Gambler's fallacy

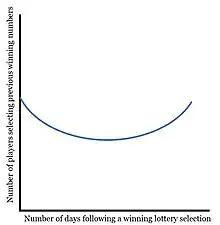
The effect of gambler's fallacy on lottery selections, based on studies by Dek Terrell. After winning numbers are drawn, lottery players respond by reducing the number of times they select those numbers in following draws. This effect slowly corrects over time, as players become less affected by the fallacy.

Lottery play and jackpots entice gamblers around the globe, with the biggest decision for hopeful winners being what numbers to pick. While most people will have their own strategy, evidence shows that after a number is selected as a winner in the current draw, the same number will experience a significant drop in selections in the following lottery. A popular study by Charles Clotfelter and Philip Cook investigated this effect in 1991, where they concluded bettors would cease to select numbers immediately after they were selected, ultimately recovering selection popularity within three months. Soon after, a 1994 study was constructed by Dek Terrell to test the findings of Clotfelter and Cook. The key change in Terrell's study was the examination of a pari-mutuel lottery in which, a number selected with lower total wagers placed on it will result in a higher pay-out. While this examination did conclude that players in both types of lotteries exhibited behaviour in-line with the gambler's fallacy theory, those who took part in pari-mutuel betting seemed to be less influenced.